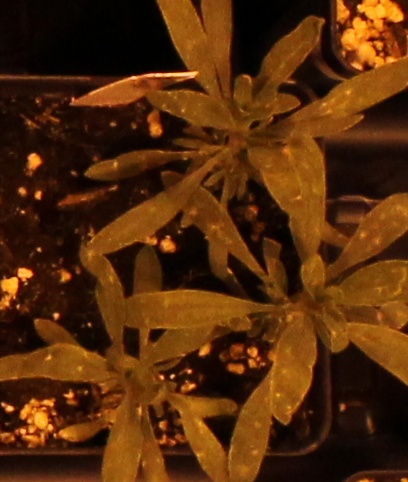
Label: Kochia